Librarians in North America

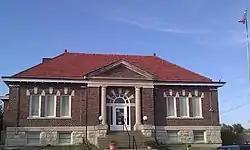
Chariton Free Public Library, a Carnegie Library

In the 19th century, librarianship began to emerge as a true profession. Male librarians (called "bookmen") were found in sophisticated academic institutions around the middle of the 19th century. Like the librarians of Alexandria, these librarians were primarily scholars, not custodians of the library in which they worked. At that time there was no formal training for librarians. Education in the field was gained by experience, either self-taught or under tutelage of other librarians. Experienced librarians quite often recruited trainees. In 1872, Publishers Weekly, an instructional publication focusing on the publishing industry, began to regularly devote small sections to librarians. In 1876, The U.S. Department of the Interior, Bureau of Education published "Public Libraries in the United States of America: Their History, Condition, and Management". Aimed at practicing librarians, the study included a manual written by notable authorities on librarianship with articles on management, administration, history, cataloging, popular reading, and library buildings.